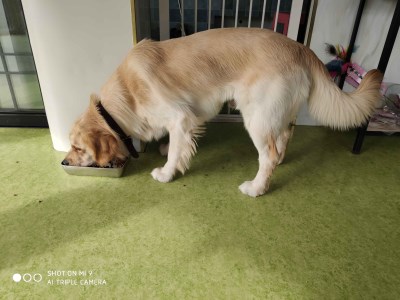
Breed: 5355-n000126-golden_retriever